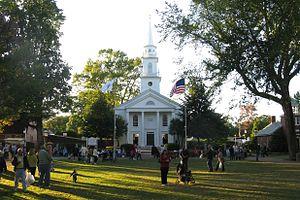
West Springfield est une ville du comté de Hampden au Massachusetts aux États-Unis.